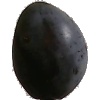
Label: Plum 3